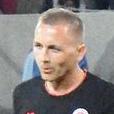
Age: 23